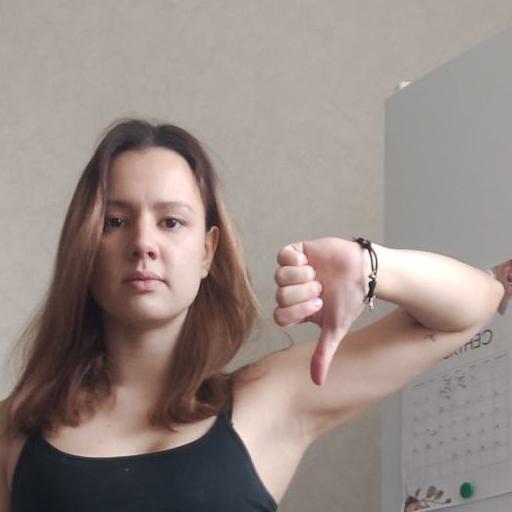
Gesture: dislike